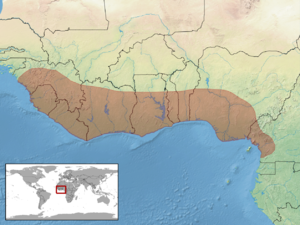
Atheris chlorechis ou vipère des buissons est une espèce de serpents de la famille des Viperidae.